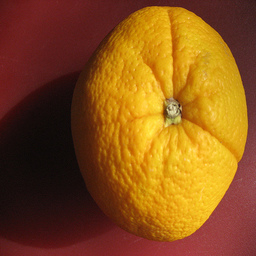
Label: peels